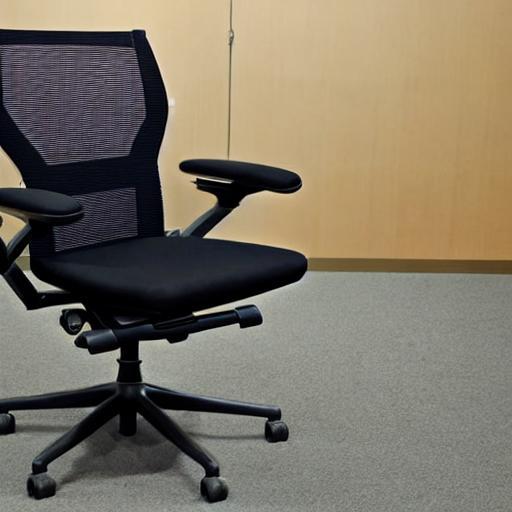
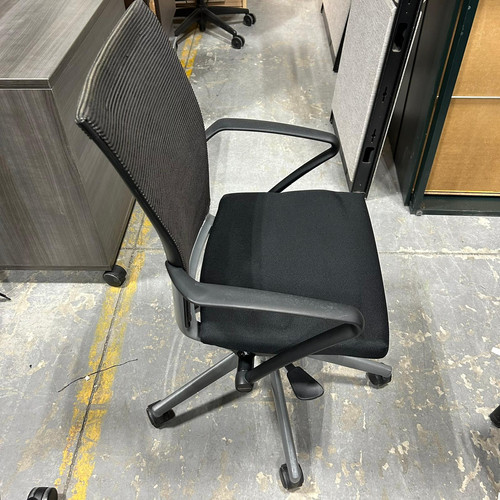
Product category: items_chair
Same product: no